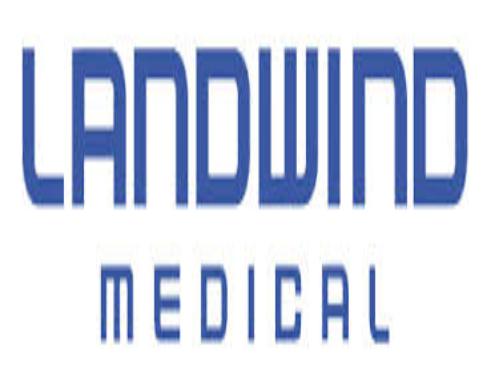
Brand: Landwind-1
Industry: Transportation